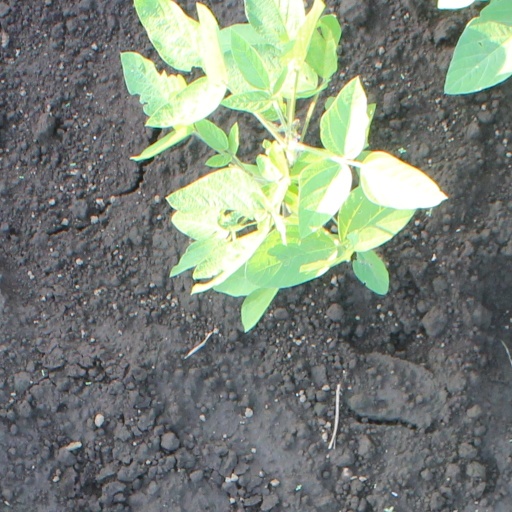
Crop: soybean